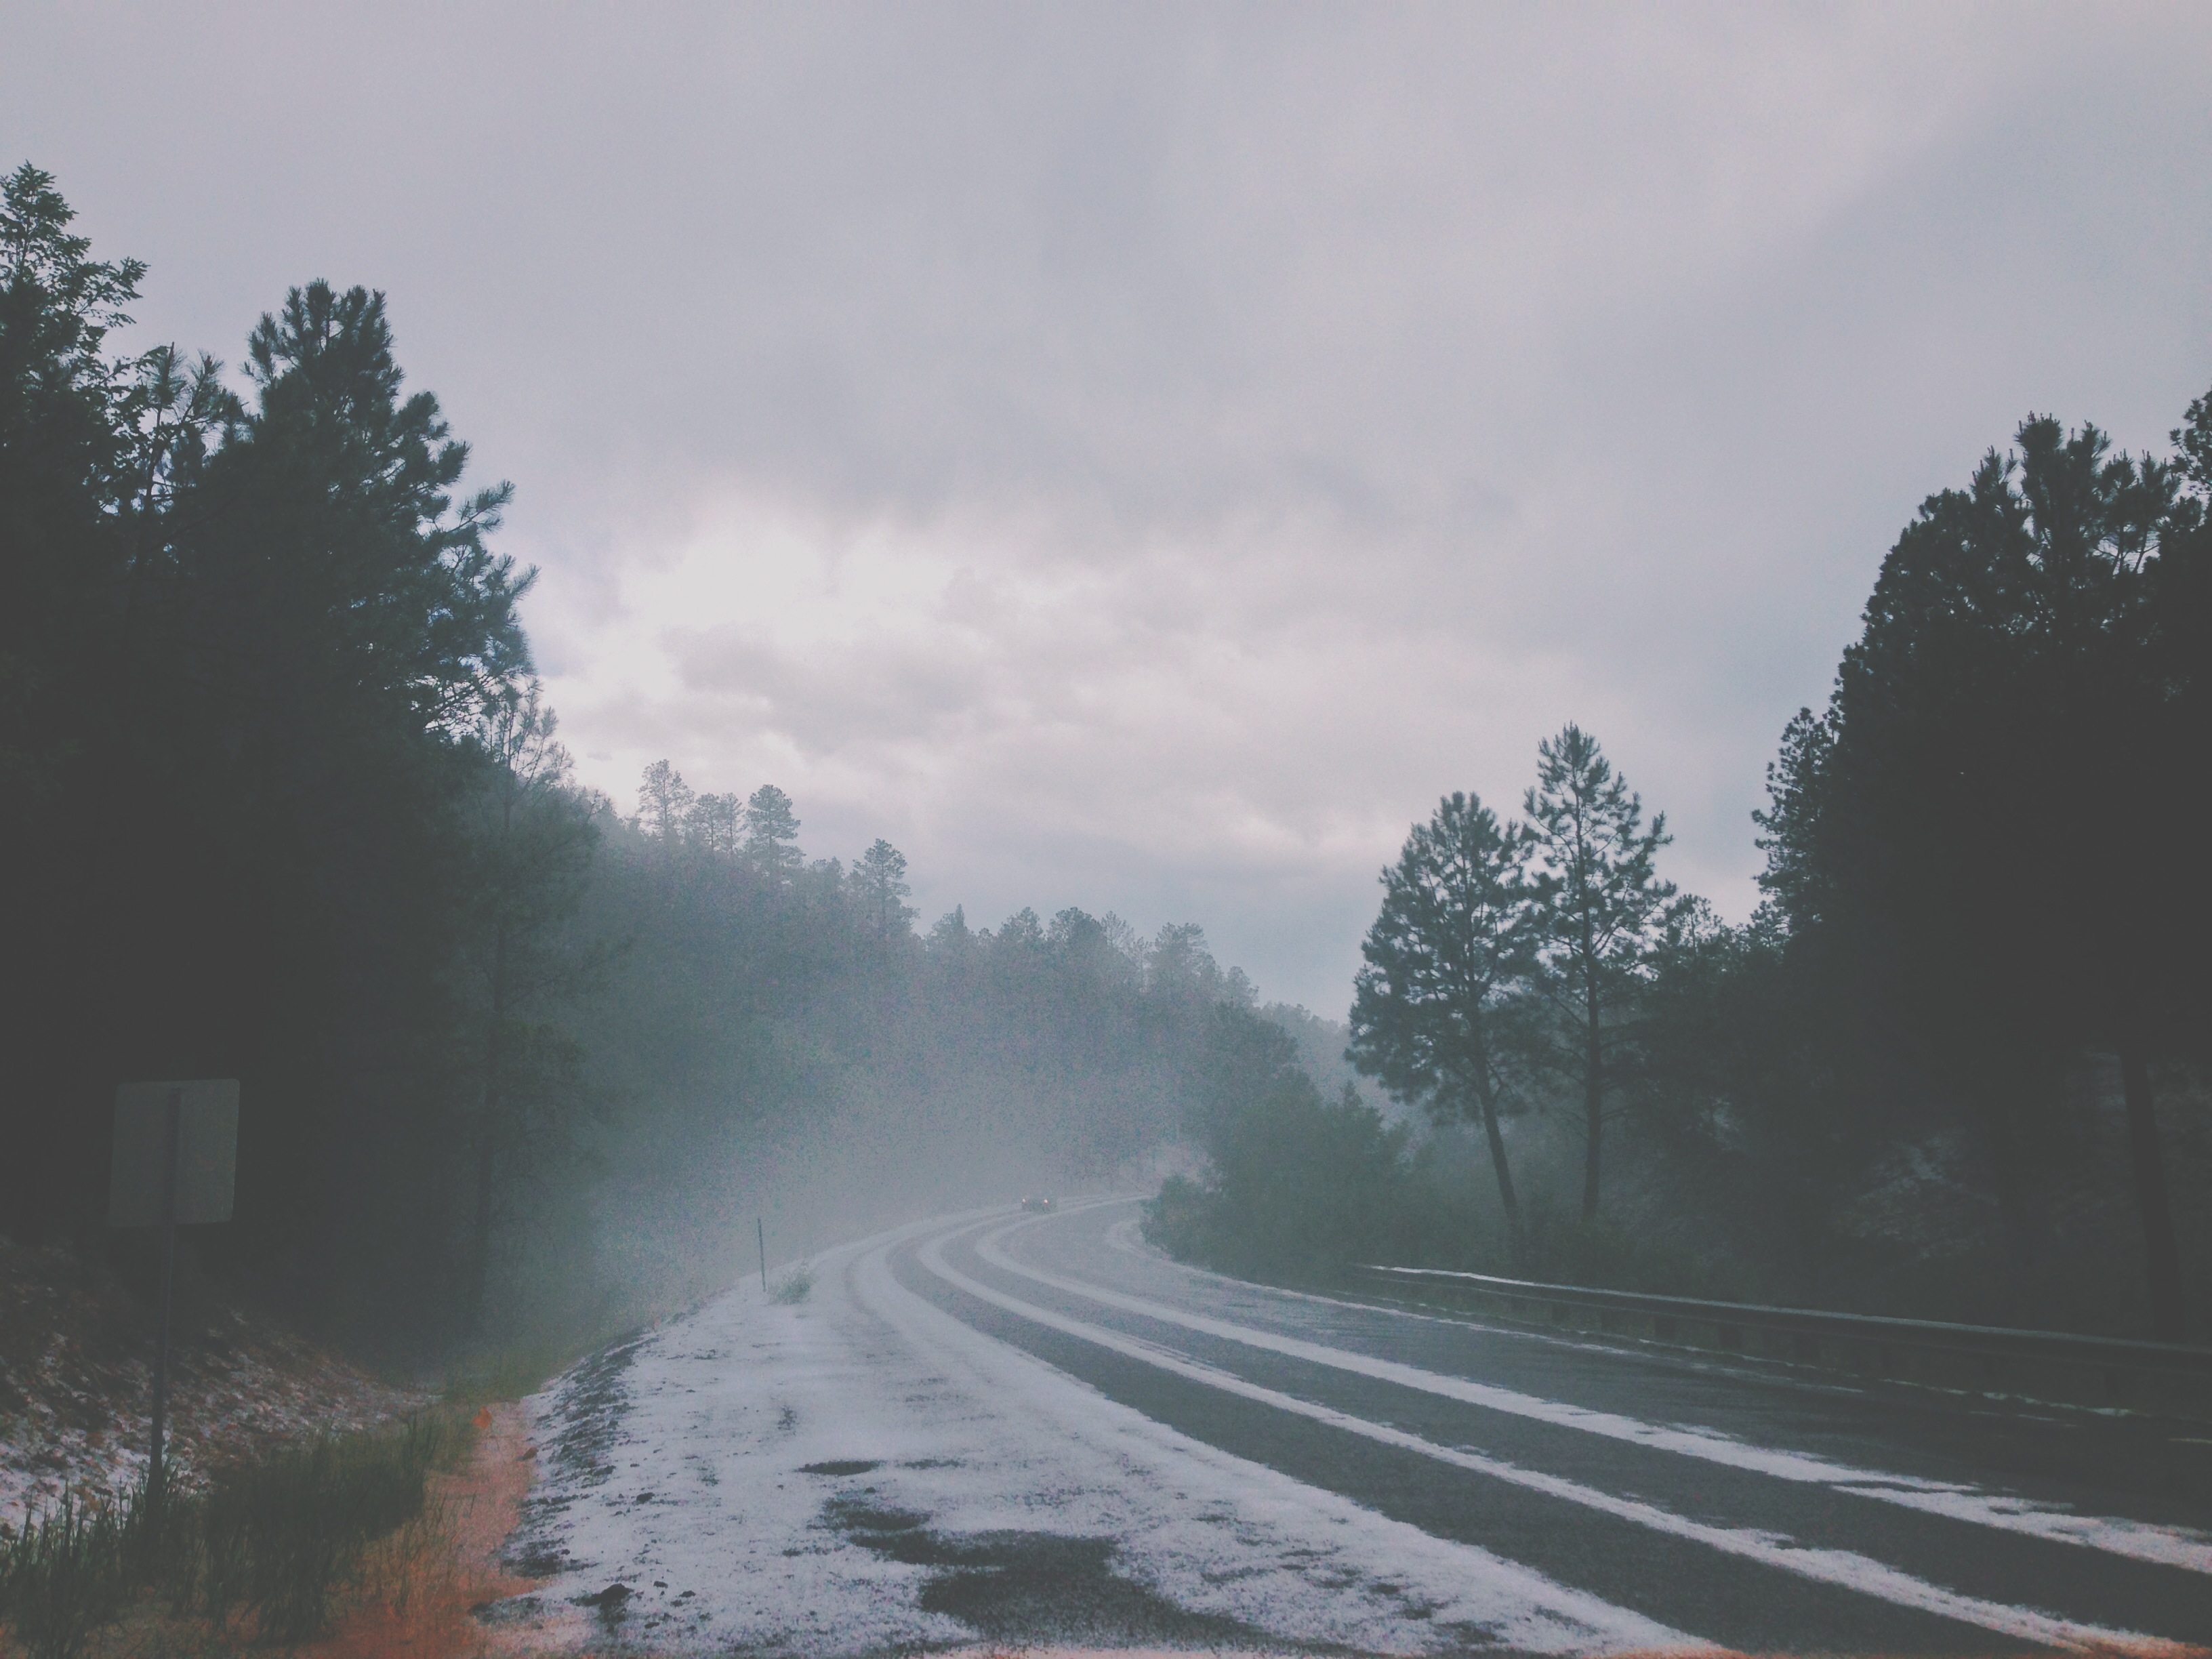
tree, nature, forest, snow, winter, cloud, sky, fog, road, mist, sunlight, cloudy, morning, frost, dawn, foggy, weather, season, trees, misty, rural area, drizzle, atmospheric phenomenon